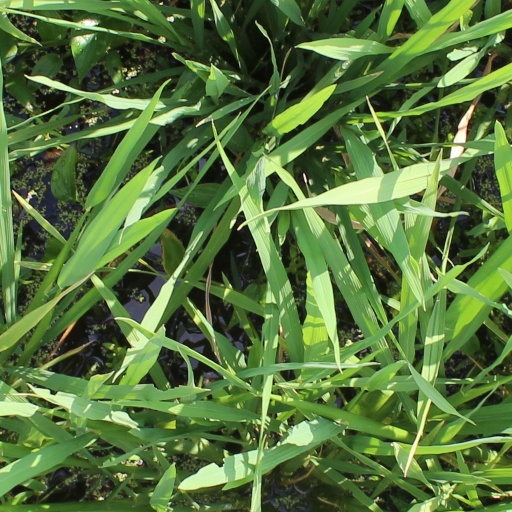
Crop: rice